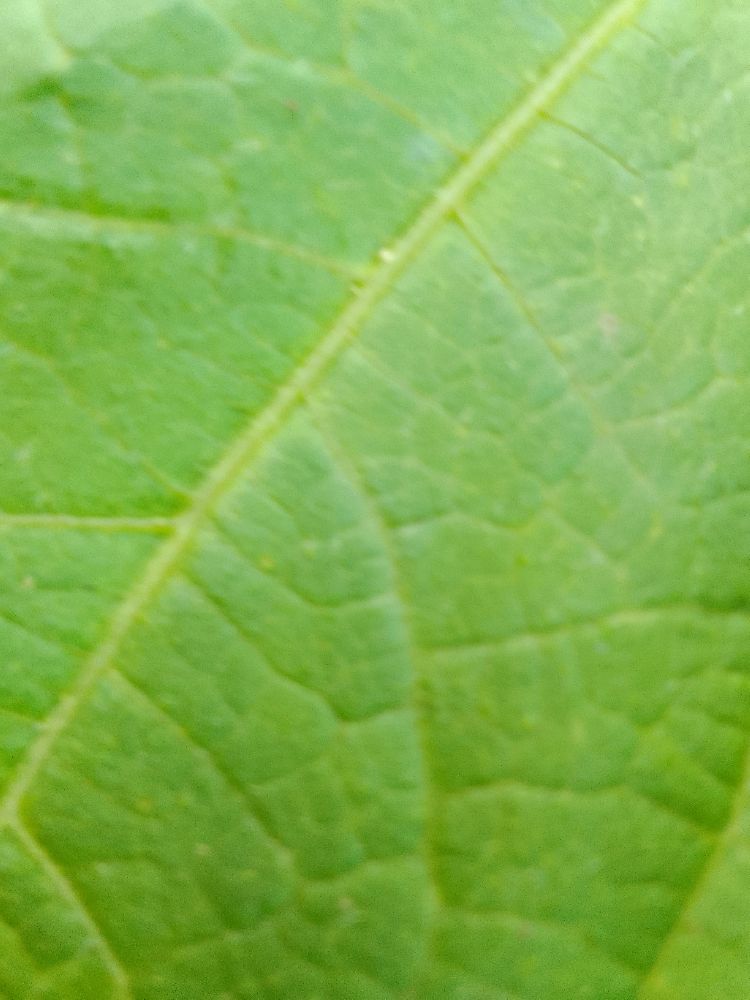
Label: healthy